Elvis Dumervil

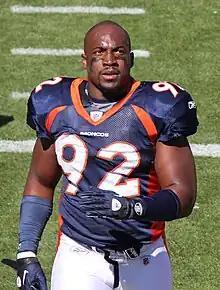
Dumervil with the Broncos in 2011.

Early in his rookie season, Dumervil saw little playing time. However, his minutes increased as the season progressed and he finished the year with 8.5 sacks in 13 games. In the first game of the 2007 NFL season, he would get the first and only interception of his career off of J. P. Losman and the Buffalo Bills. Dumervil would go on to lead the Broncos, and finish among league leaders, with 12.5 sacks in 2007.